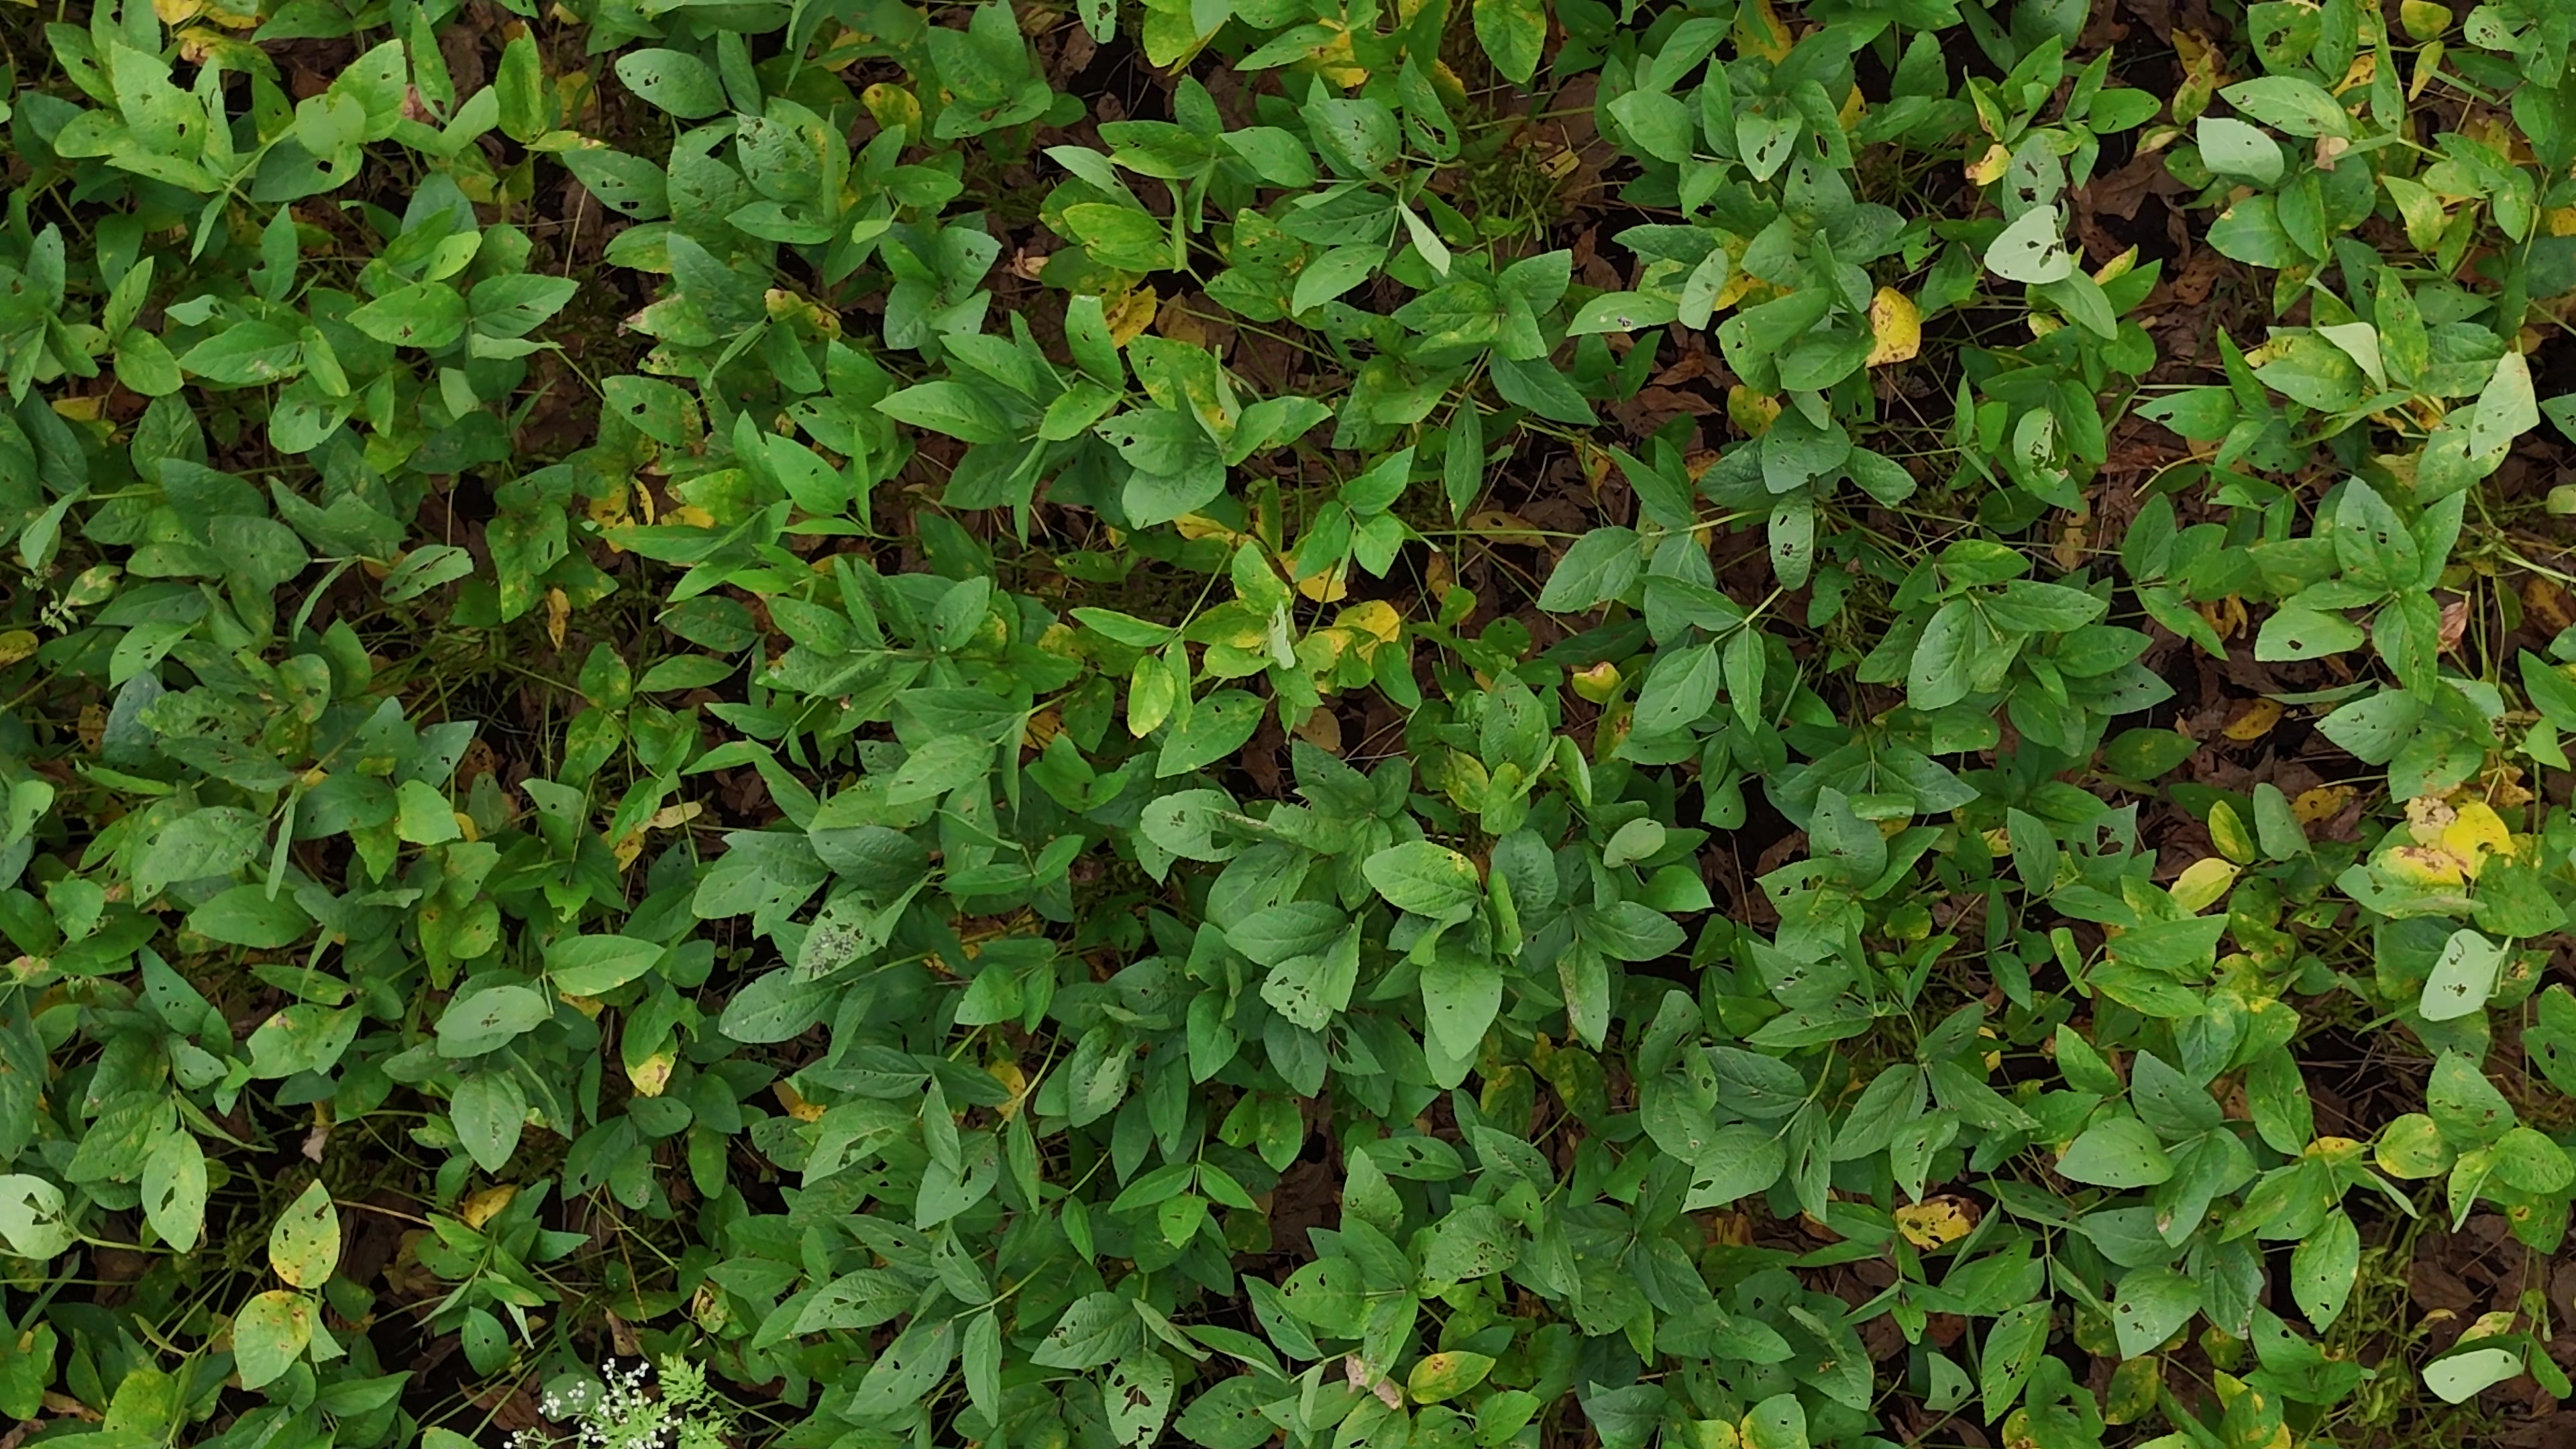
Label: Rust